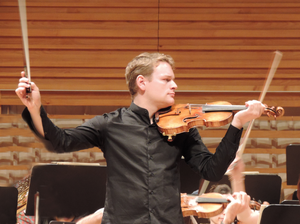
Sebastian Bohren est un violoniste suisse.